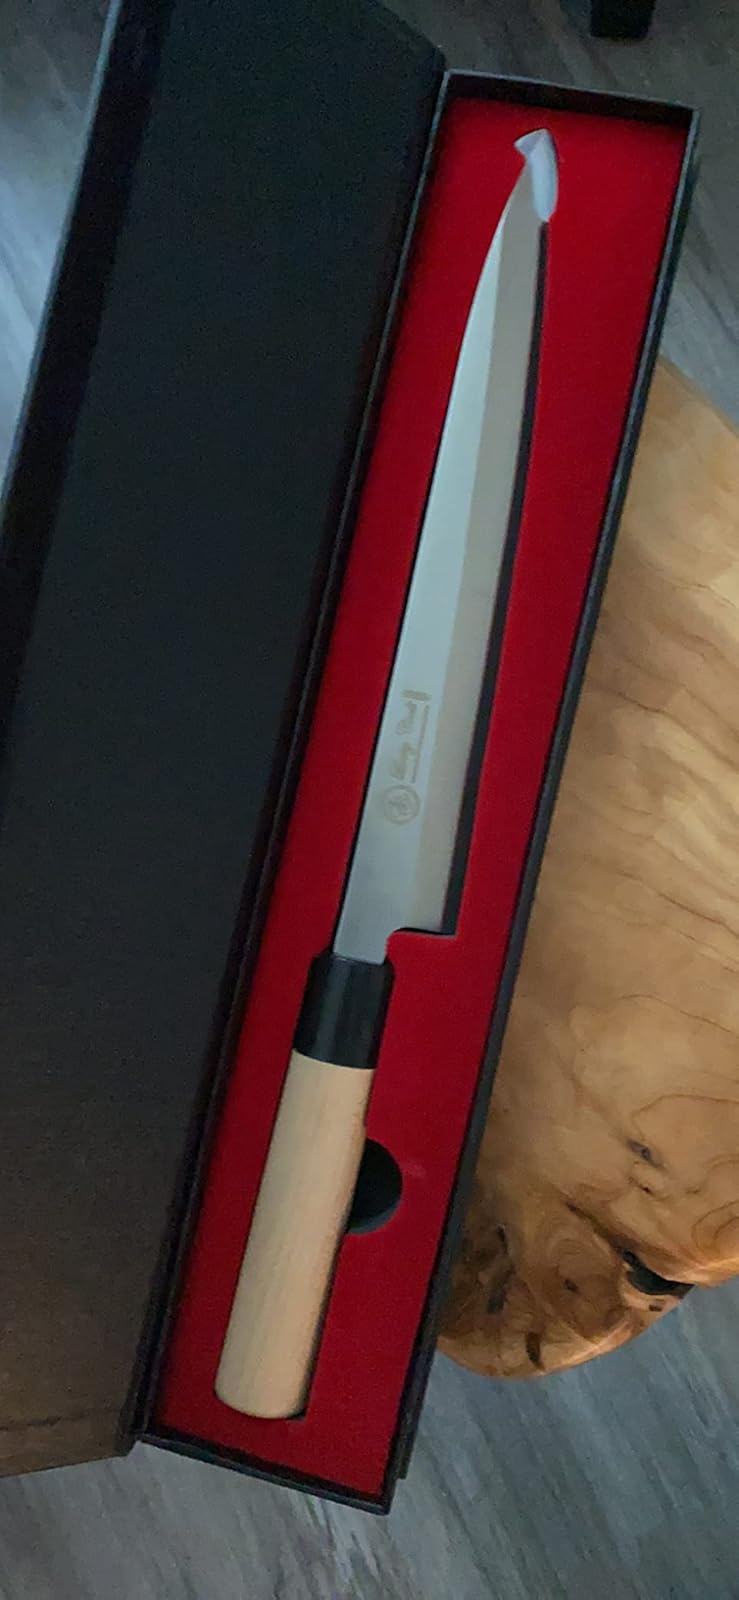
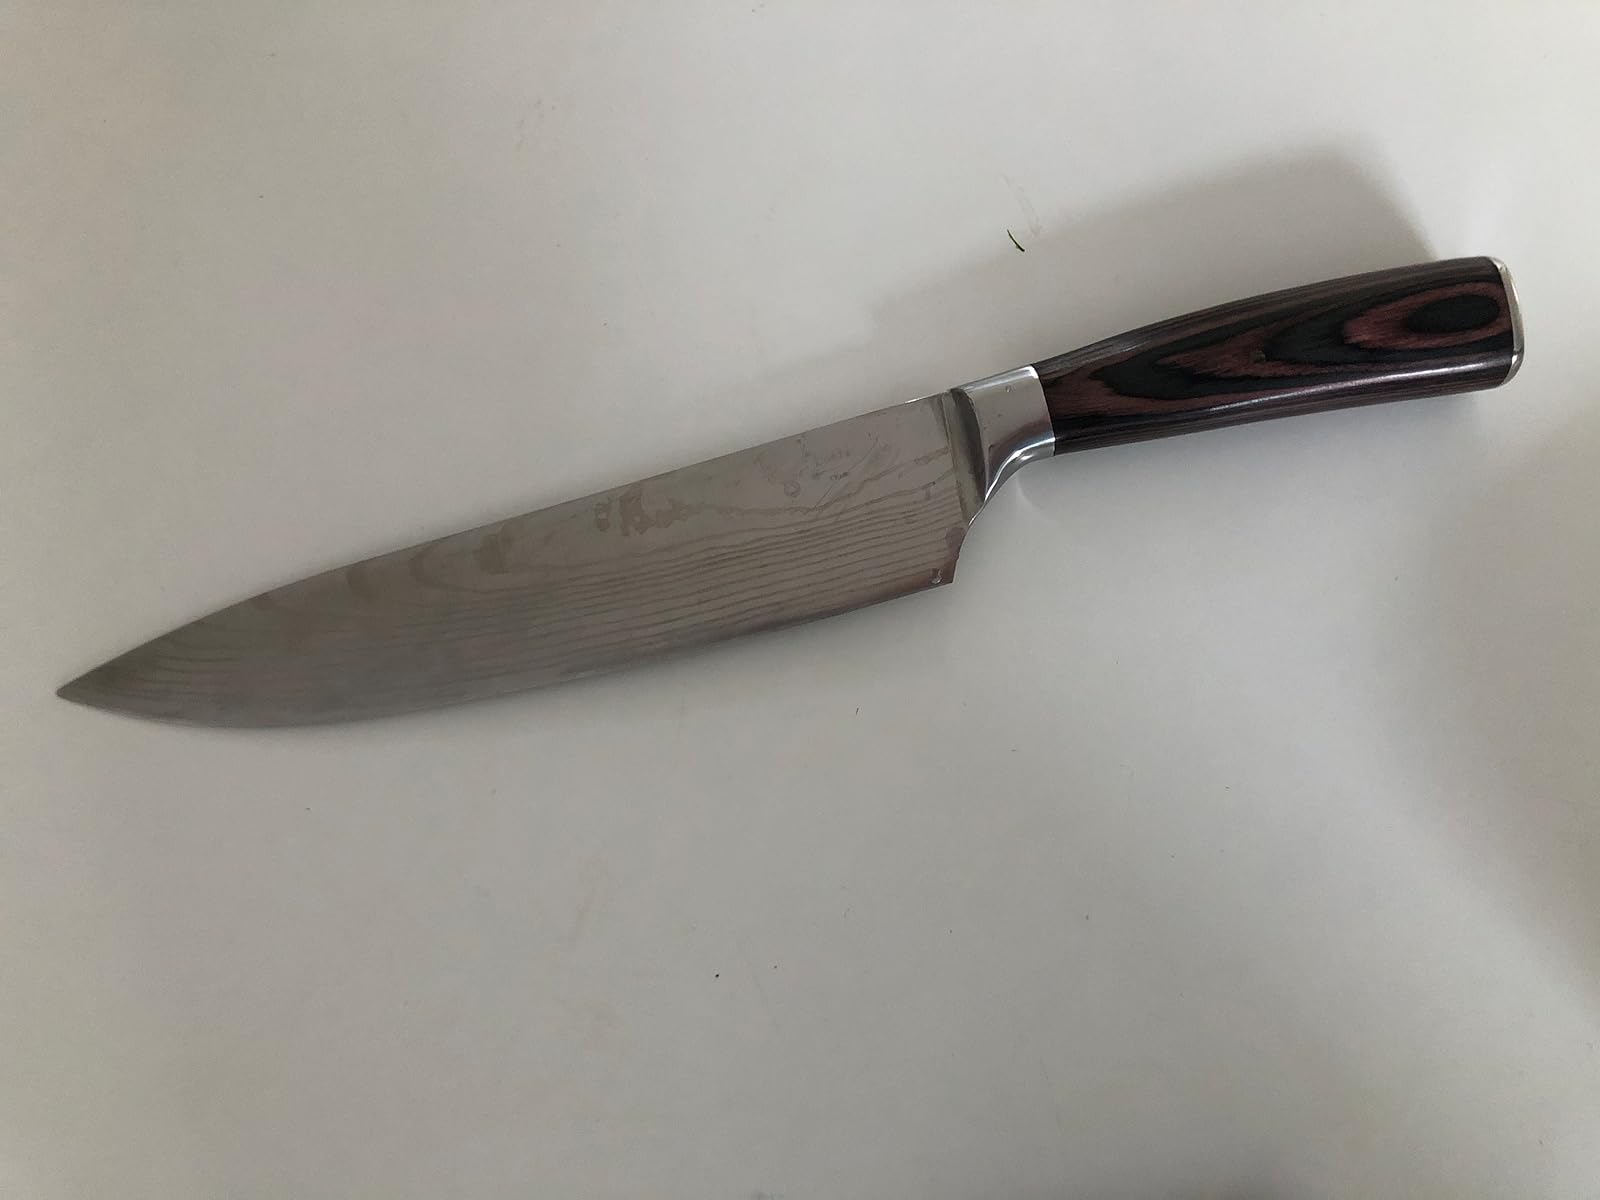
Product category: items_knife
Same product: no